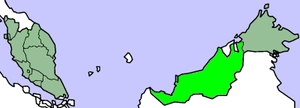
Les Rajahs blancs est le nom donné aux membres d'une dynastie qui a fondé et dirigé le Royaume de Sarawak de 1841 à 1946.